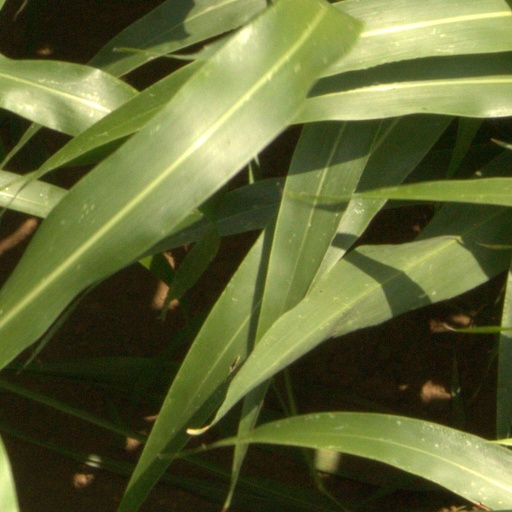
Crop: sorghum